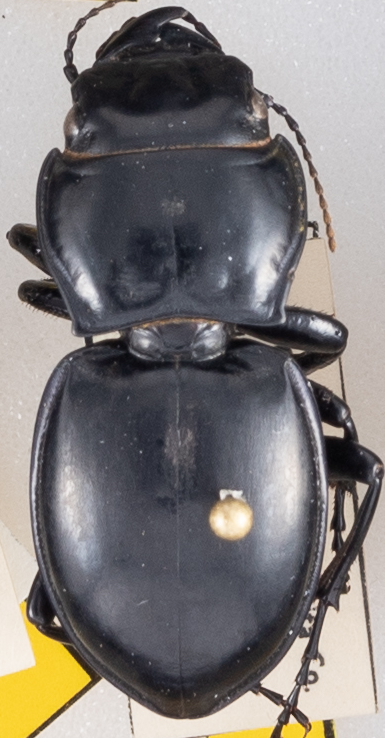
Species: Pasimachus californicus
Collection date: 2022-10-05
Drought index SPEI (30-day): -1.69
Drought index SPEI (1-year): -2.09
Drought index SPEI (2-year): -1.13